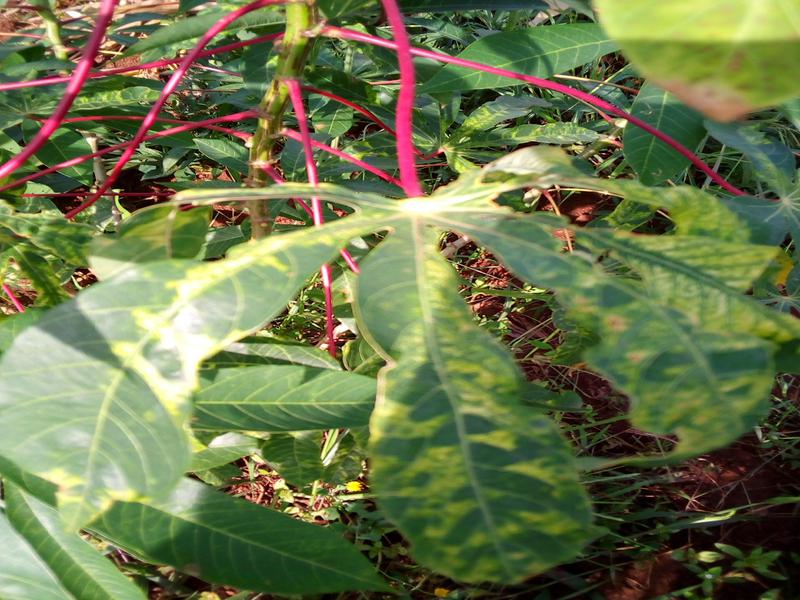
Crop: cassava
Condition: mosaic_disease